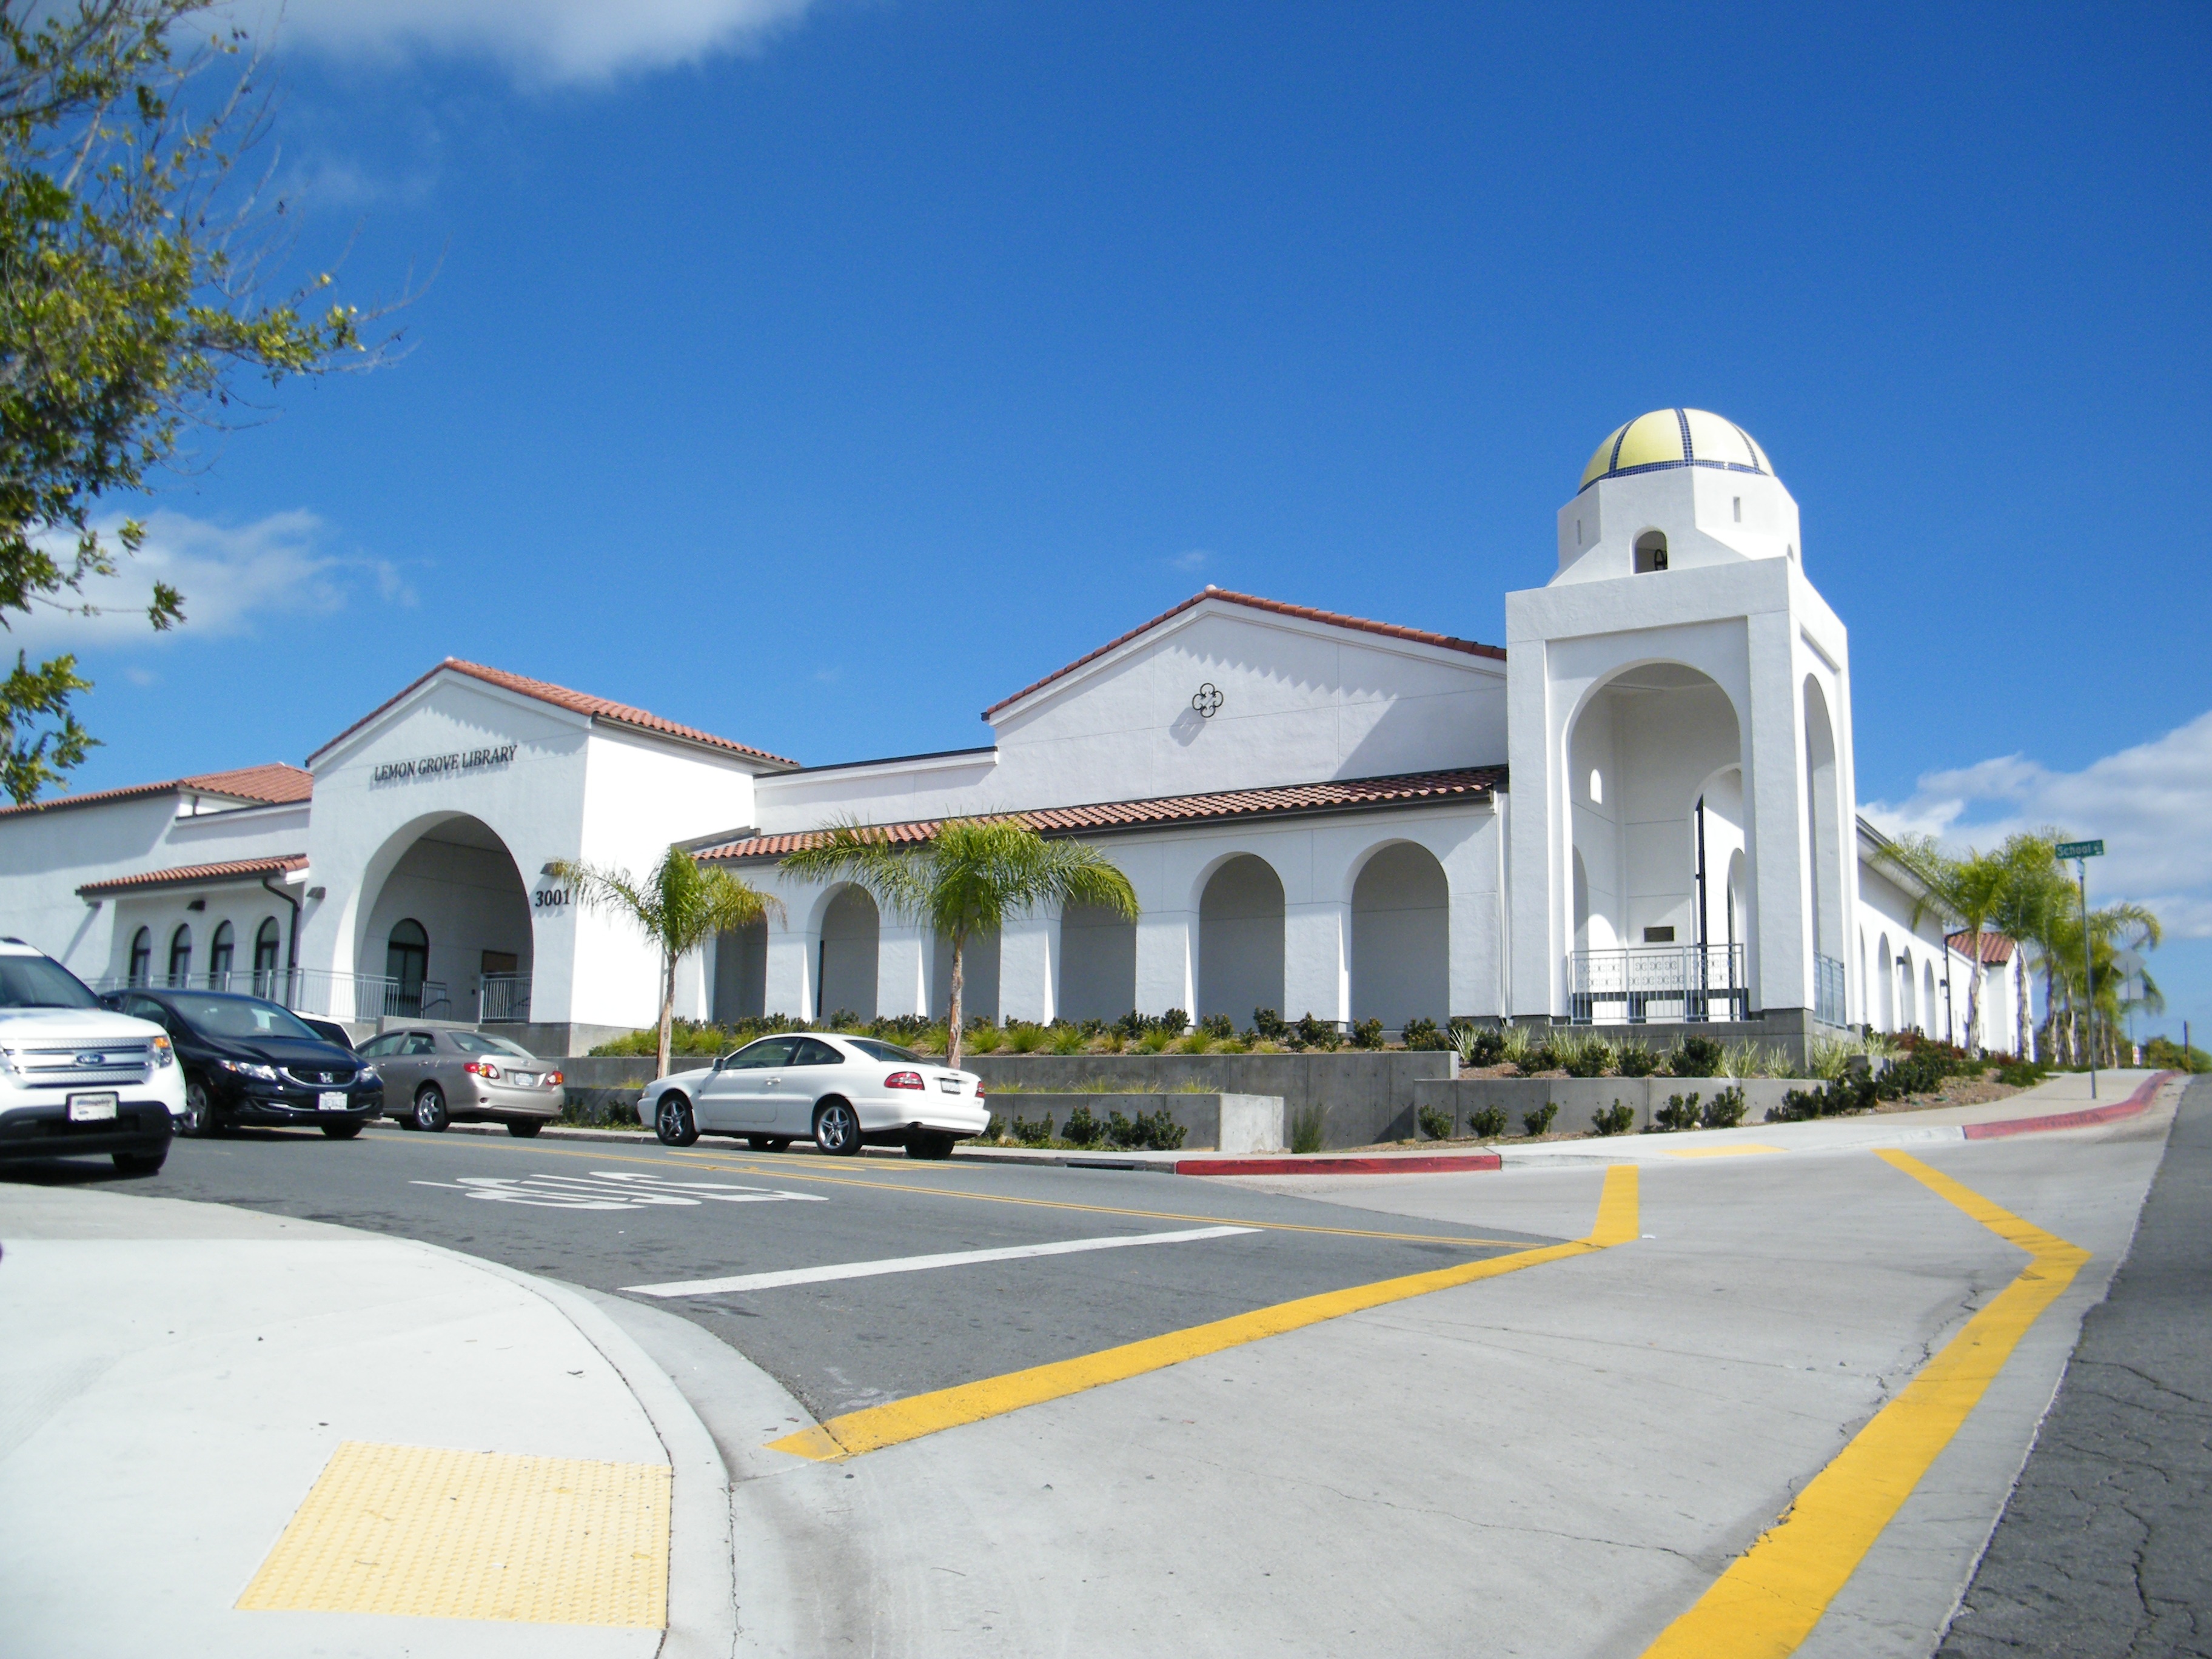
read, villa, building, reading, property, california, place of worship, literature, literacy, library, learning, estate, san diego, lemon grove